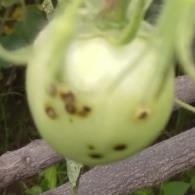
Crop: Tomato
Condition: alternaria-d